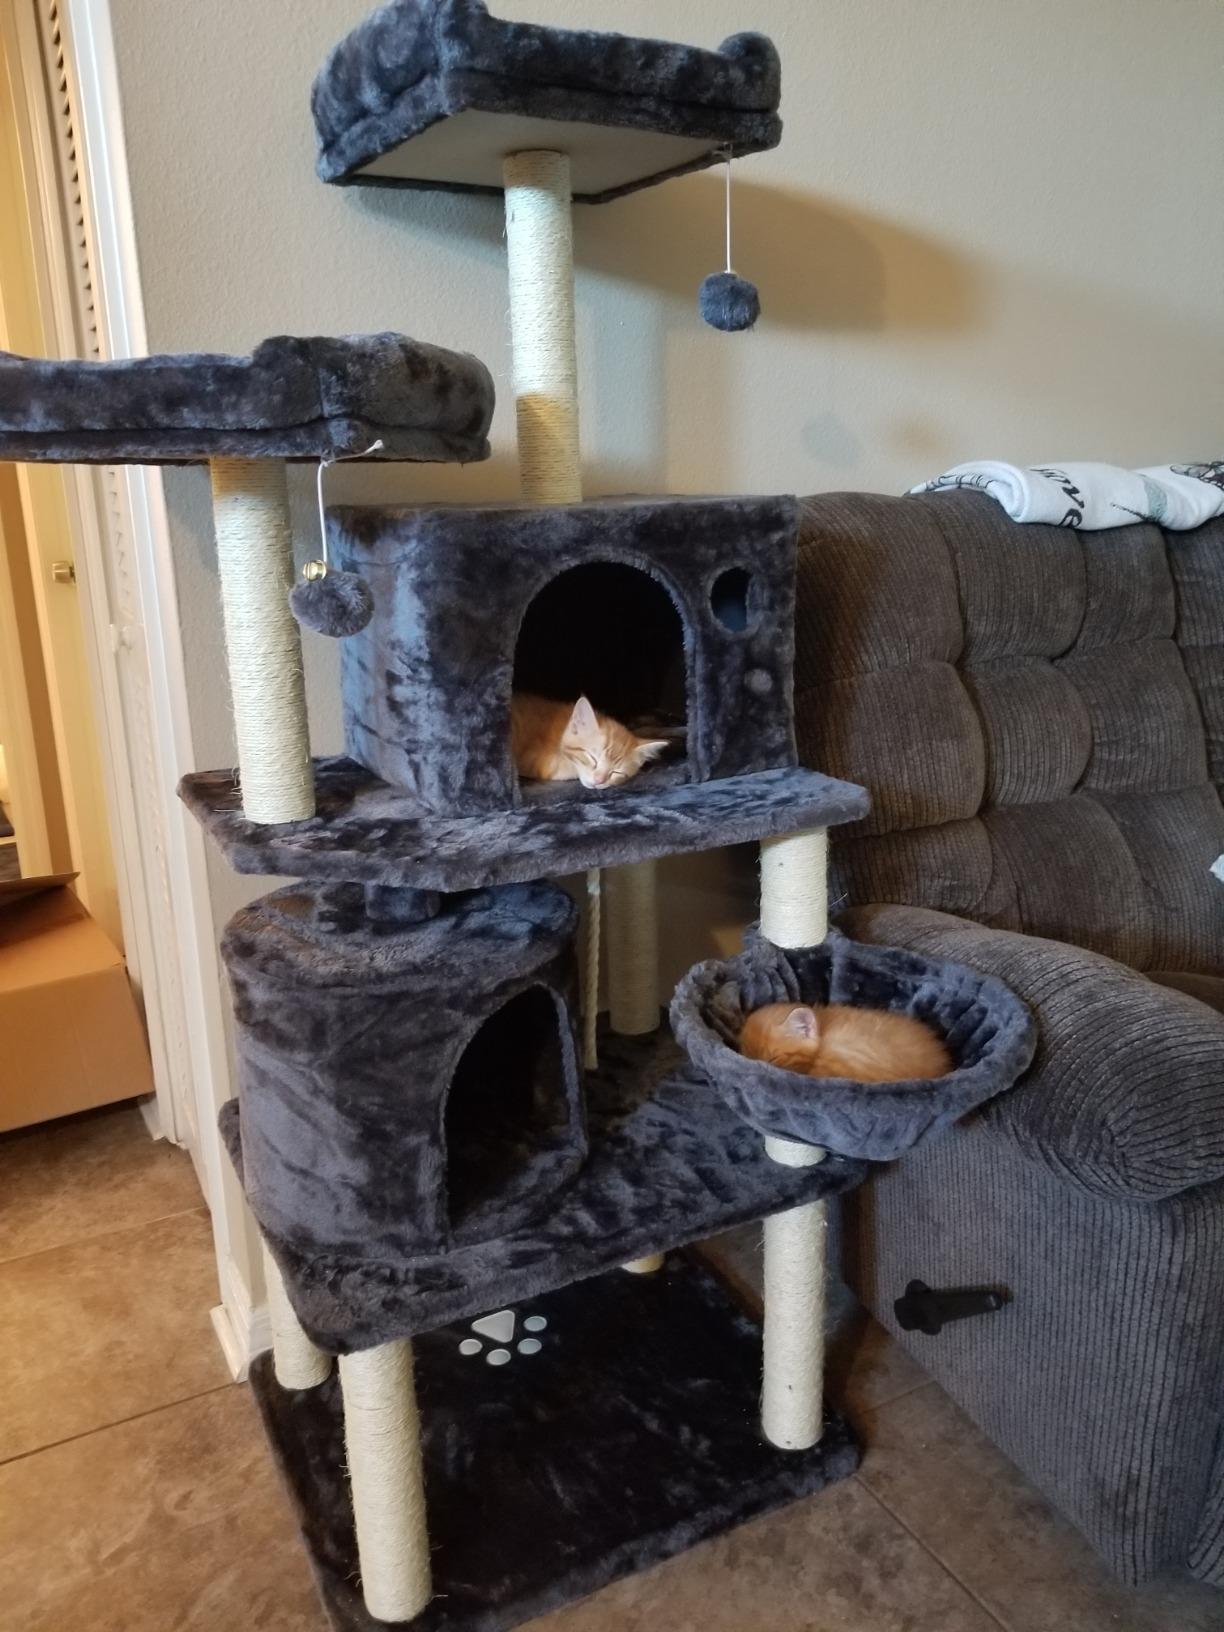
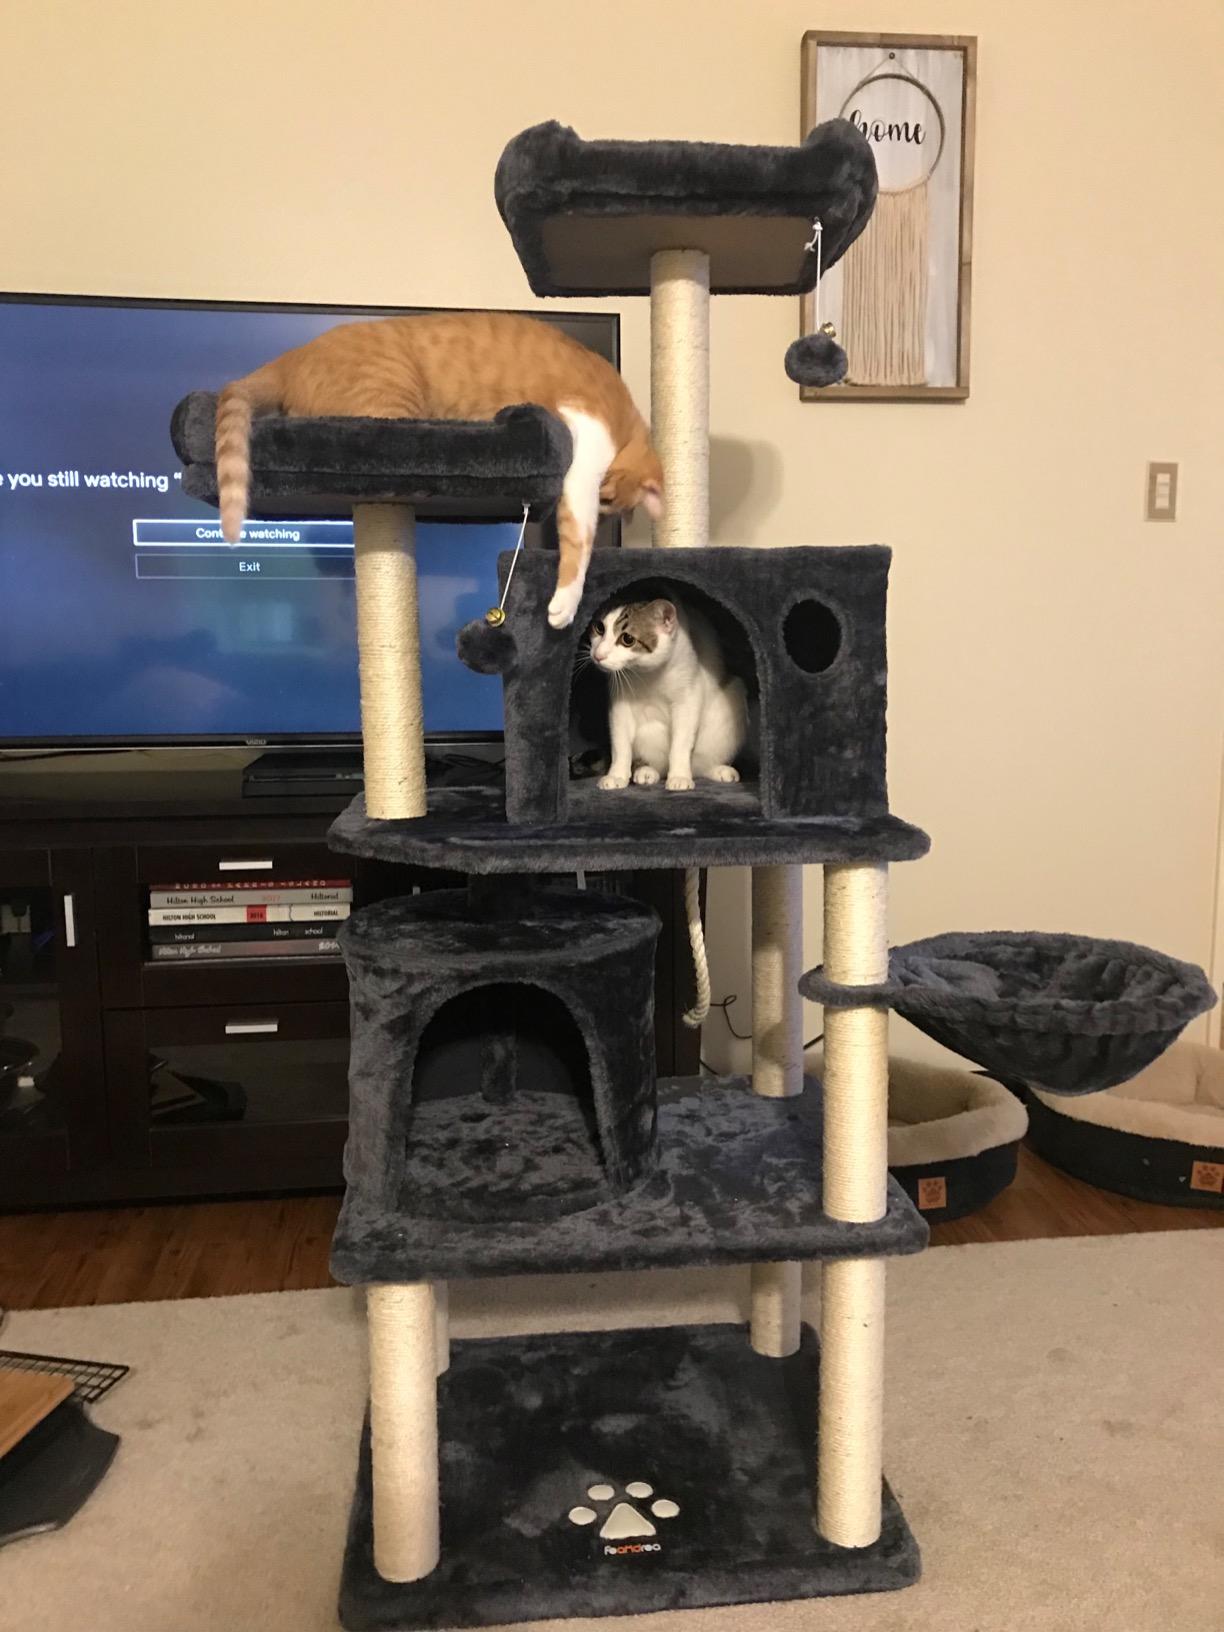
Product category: items_cat tree
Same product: yes